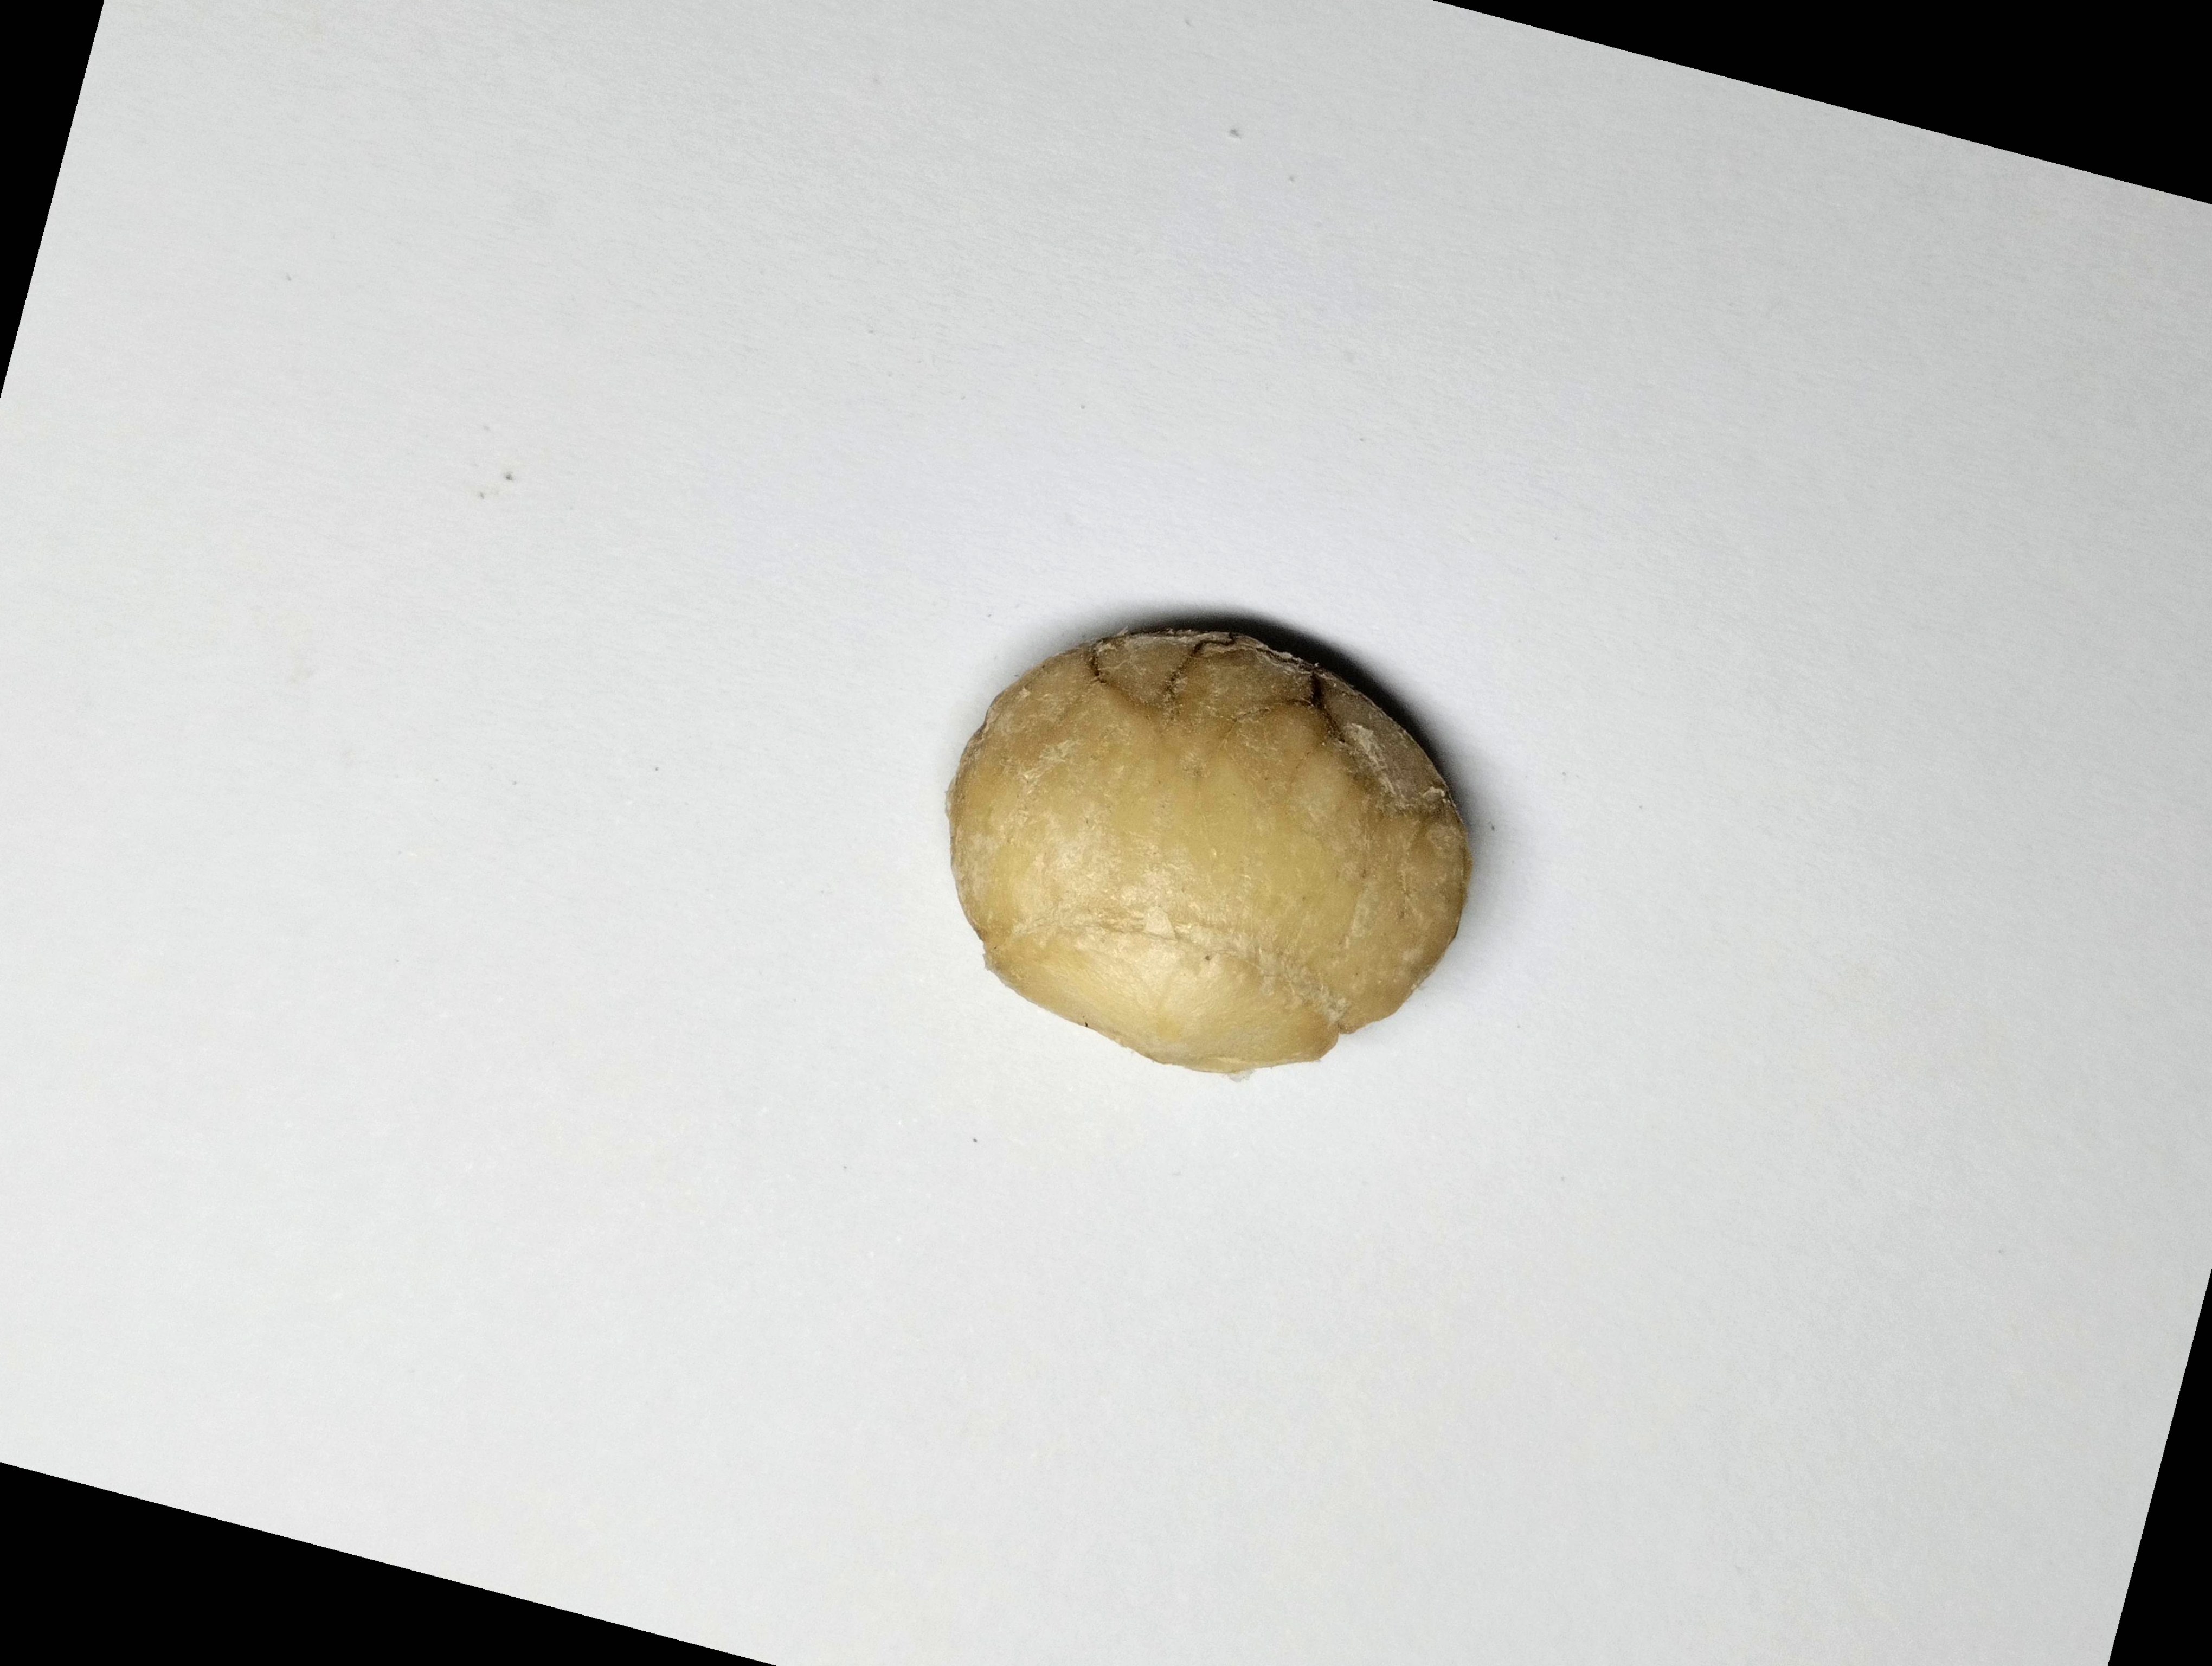
Label: bagus (good seed)